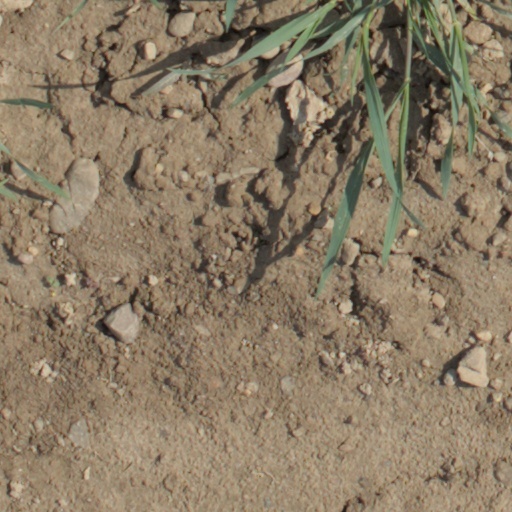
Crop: wheat